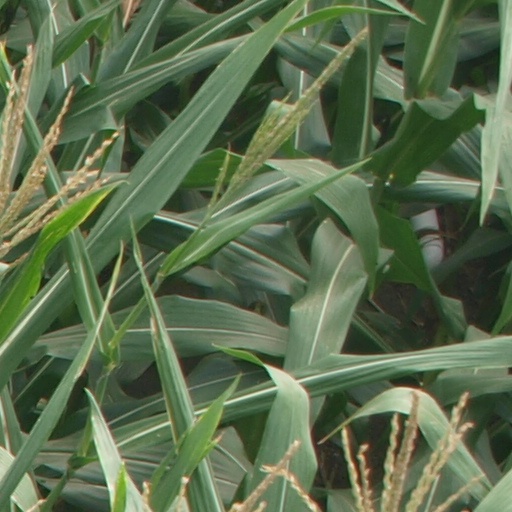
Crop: maize; corn